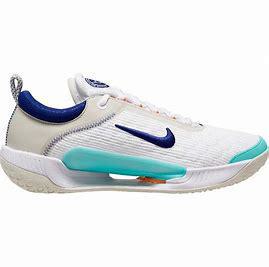
Brand: Nike
Model: Court Zoom NXT